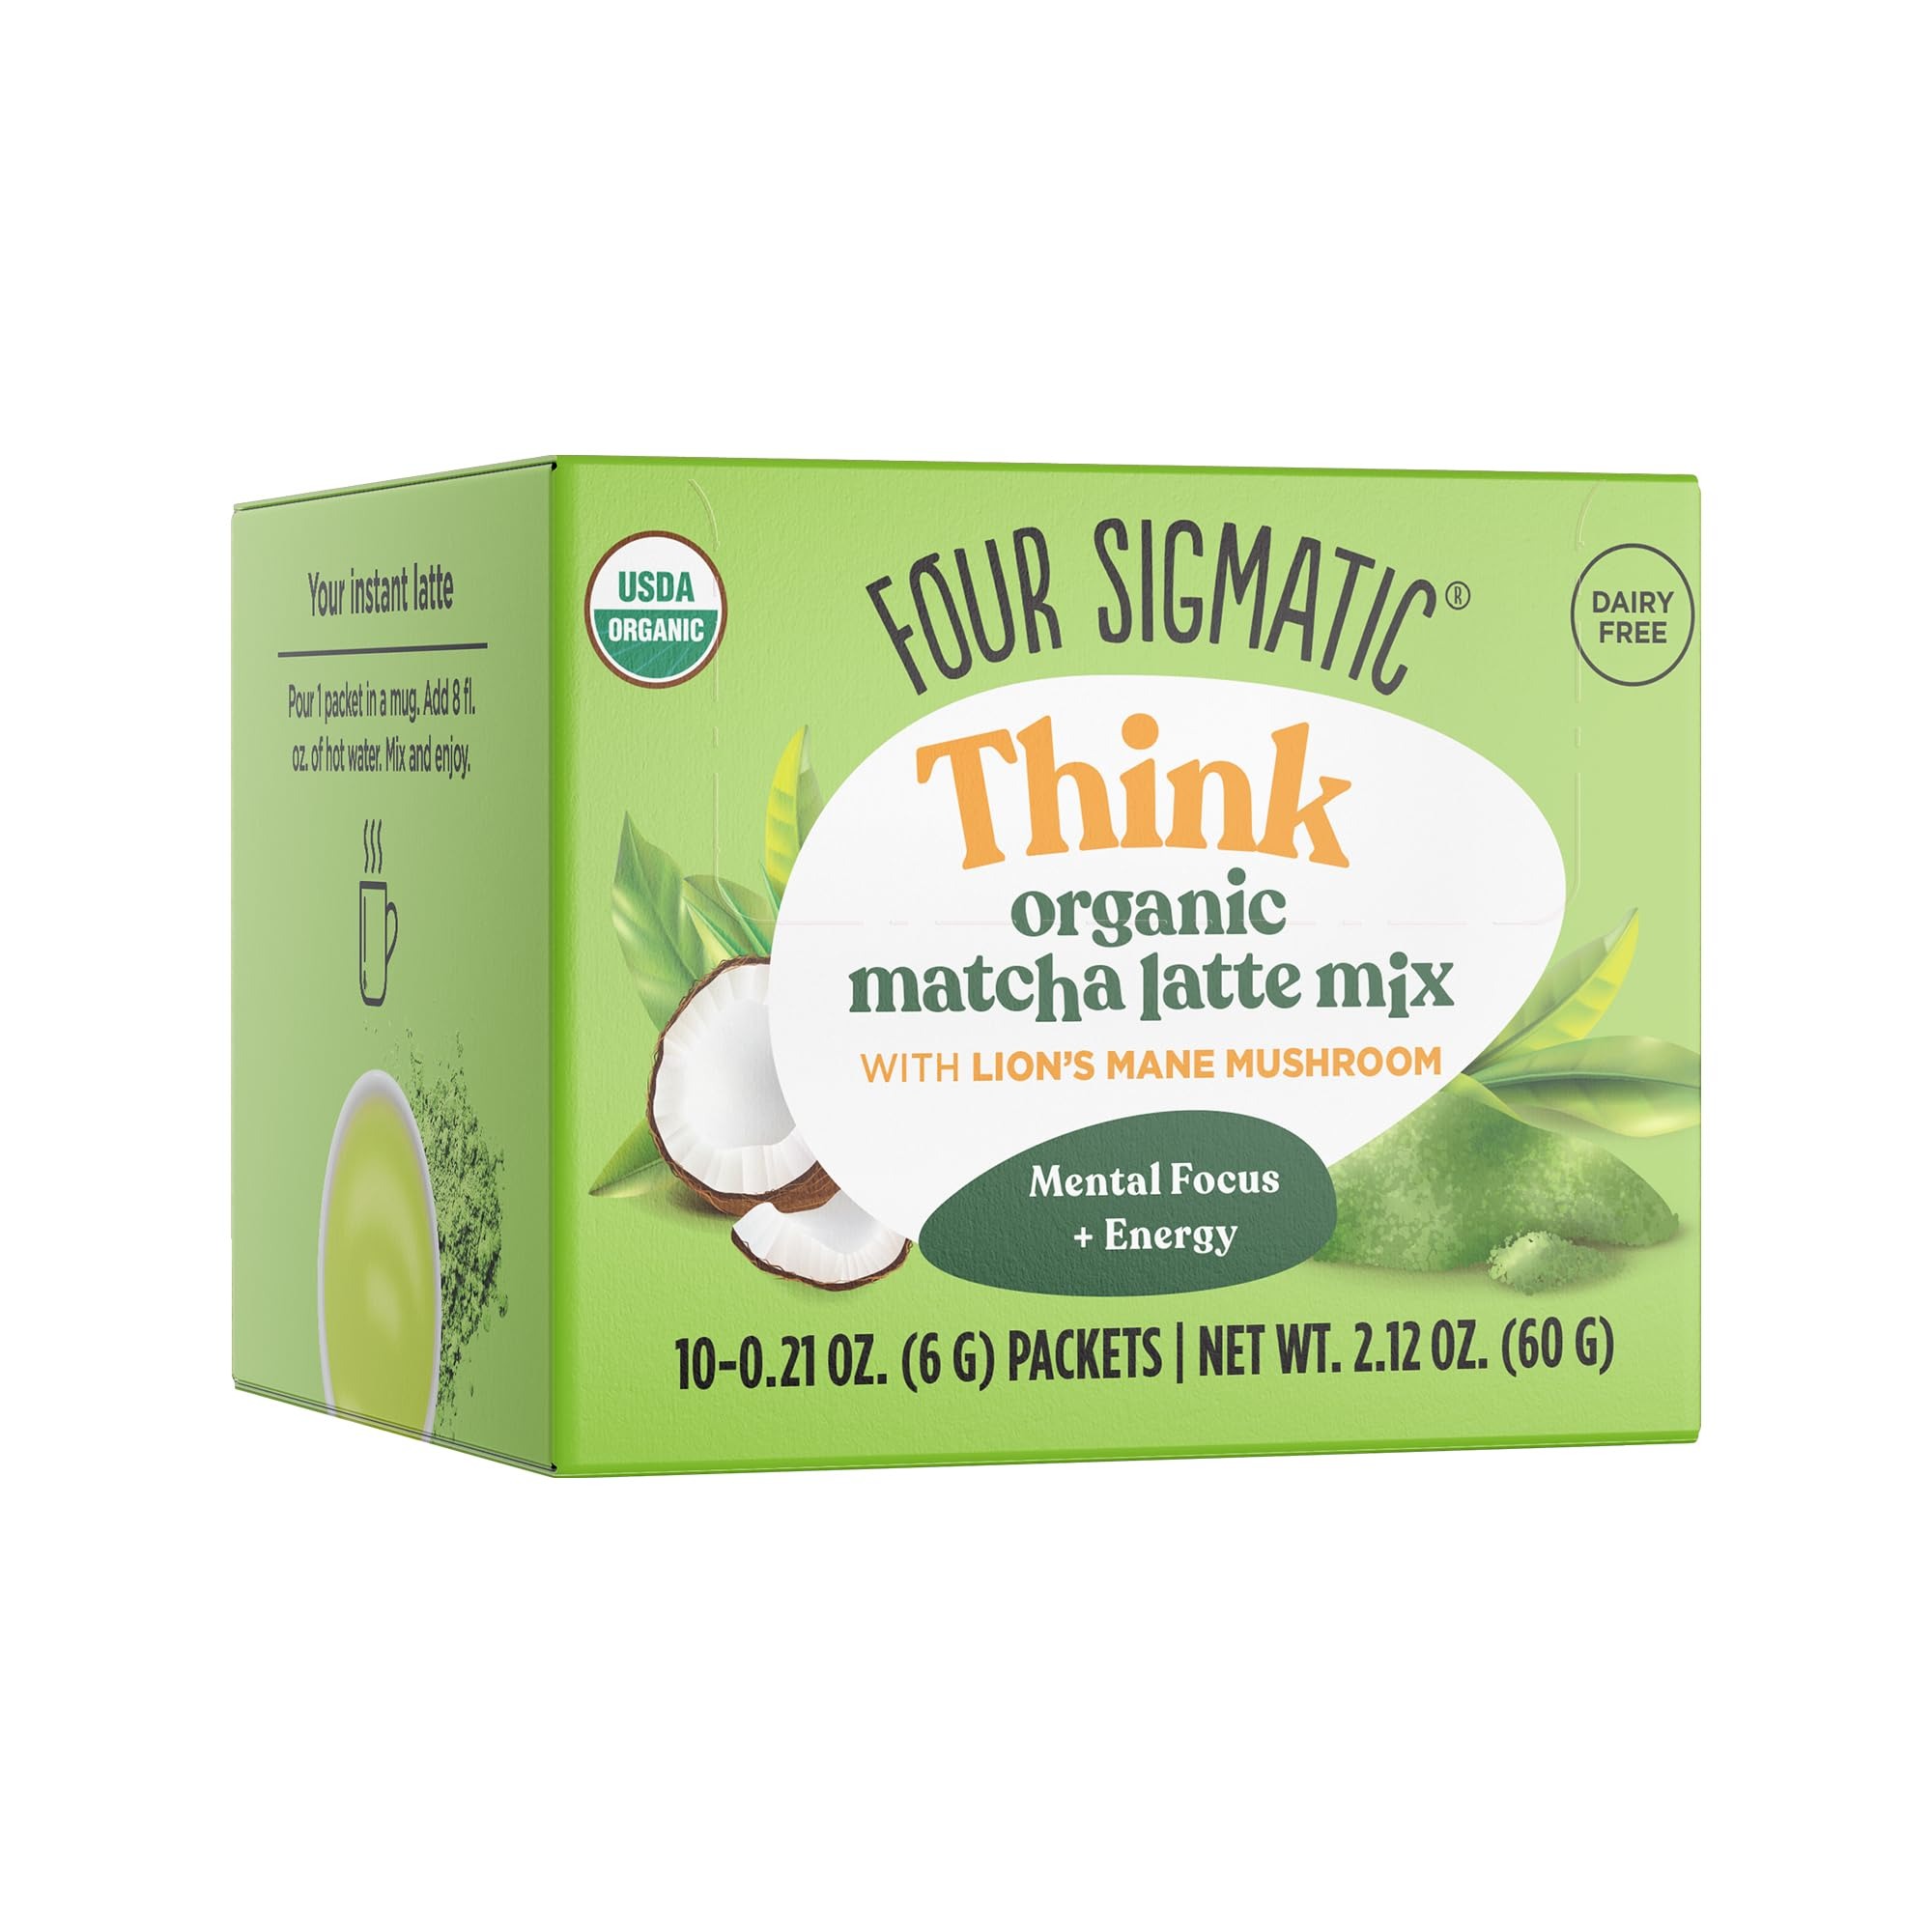
Item Name: Four Sigmatic Matcha Latte | Mushroom Matcha Packets | Ceremonial Grade Matcha, Lion's Mane, Maitake & Moringa | 20mg Caffeine | 0.21 Ounce | Pack of 10
Bullet Point 1: SO MATCHA PRODUCTIVITY — Organic ceremonial grade matcha green tea powder meets productivity pro Lion’s Mane mushroom extract; Superfood moringa joins in for a perfect dairy-free matcha latte.
Bullet Point 2: BALANCED ENERGY — Matcha has antioxidant properties, caffeine, and L-theanine, a relaxing amino acid, so you get balanced energy to be creative without a crash; Only 20 mg of caffeine per cup; You’ll feel energetic, calm, and focused after one cup.
Bullet Point 3: PRODUCTIVITY & FOCUS — Recognized for productivity & creativity 500mg of Four Sigmatic Lion’s Mane extract powers on your brain; Organic Lion’s Mane is a natural nootropic shown to support focus & creativity.
Bullet Point 4: PERFECT FOR ALL DIETS — Perfect for our vegan, keto, dairy free or gluten-free friends; Only natural organic ingredients in Four Sigmatic; No carriers, fillers, artificial flavors; All ingredients are naturally farmed or wild harvested.
Bullet Point 5: EASY TO MIX — Mix 1 packet in hot or cold water for an instant dairy-free matcha latte; No milk needed, coconut milk is already added and only 1 gram of sugar for a good-for-you coffee shop treat.
Value: 10.0
Unit: count

Price: 15.99